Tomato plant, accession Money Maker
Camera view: bottom (45 deg); turntable rotation: 180 degrees
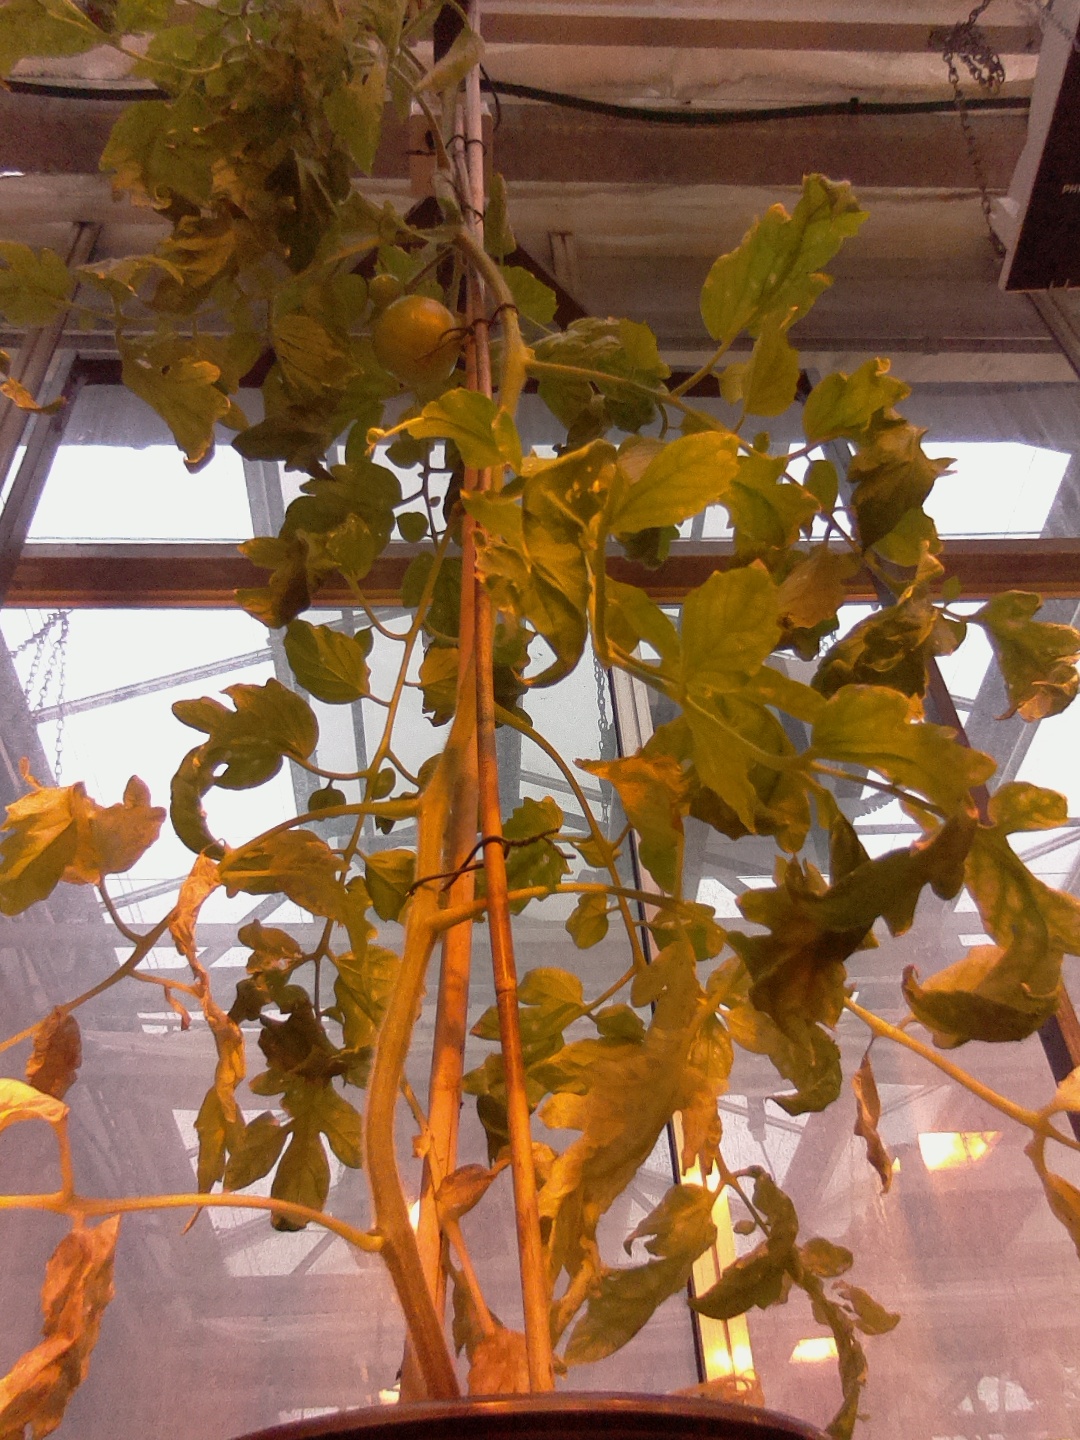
BBCH growth stage 77: 70%-80% of final fruit size